Colton Point State Park

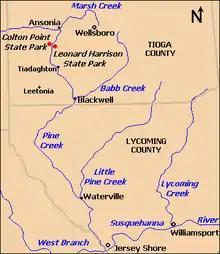
Map showing the park and important locations in its history in the Pine Creek Gorge and Tioga and Lycoming Counties

Colton Point State Park lies on the west side of the Pine Creek Gorge, also known as the Grand Canyon of Pennsylvania. A sister park, Leonard Harrison State Park, is on the east side, and the two parks combined form essentially one large park that includes parts of the gorge and creek and parts of the plateau dissected by the gorge. Pine Creek has carved the gorge nearly through the dissected Allegheny Plateau in northcentral Pennsylvania. The canyon begins in southwestern Tioga County, just south of the village of Ansonia, and continues south to near the village of Waterville in Lycoming County. The depth of the gorge in Colton Point State Park is about and it measures nearly across.